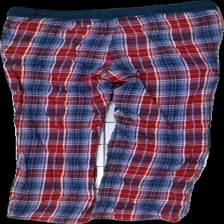
View: back
Type: Pajamas
Category: Unisex
Brand: Kappahl
Colors: Red, Blue, White
Material: 100% bomull
Pattern: Checkered print
Cut: None
Size: M
Season: All
Damage: nopprigt
Damage location: top center
Price range: <50
Recommended usage: Export
Description: rutiga pjamas byxor
Comment: väldigt noppriga